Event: Nepal Earthquake
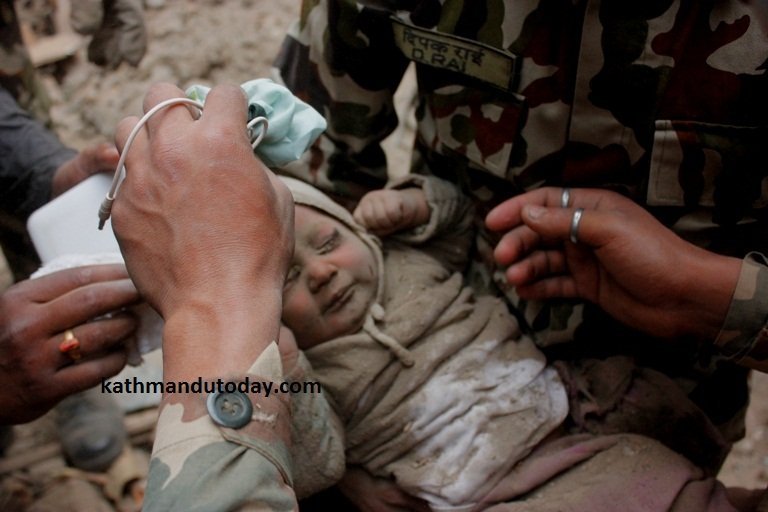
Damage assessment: damage